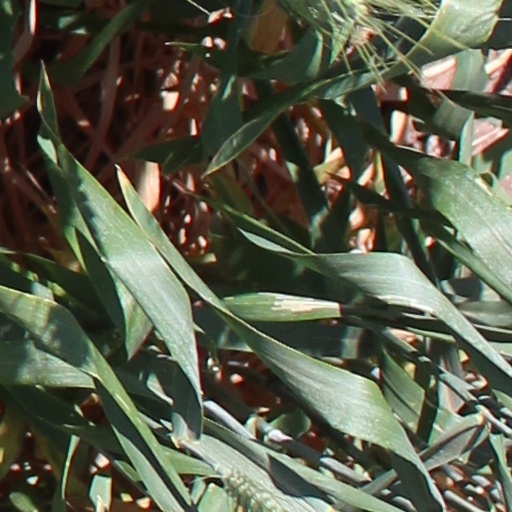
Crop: wheat